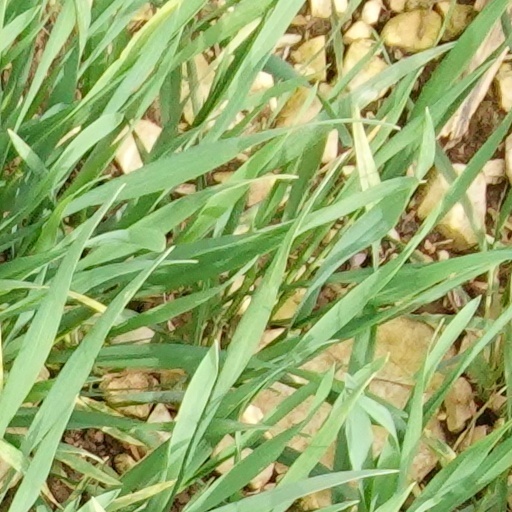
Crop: wheat